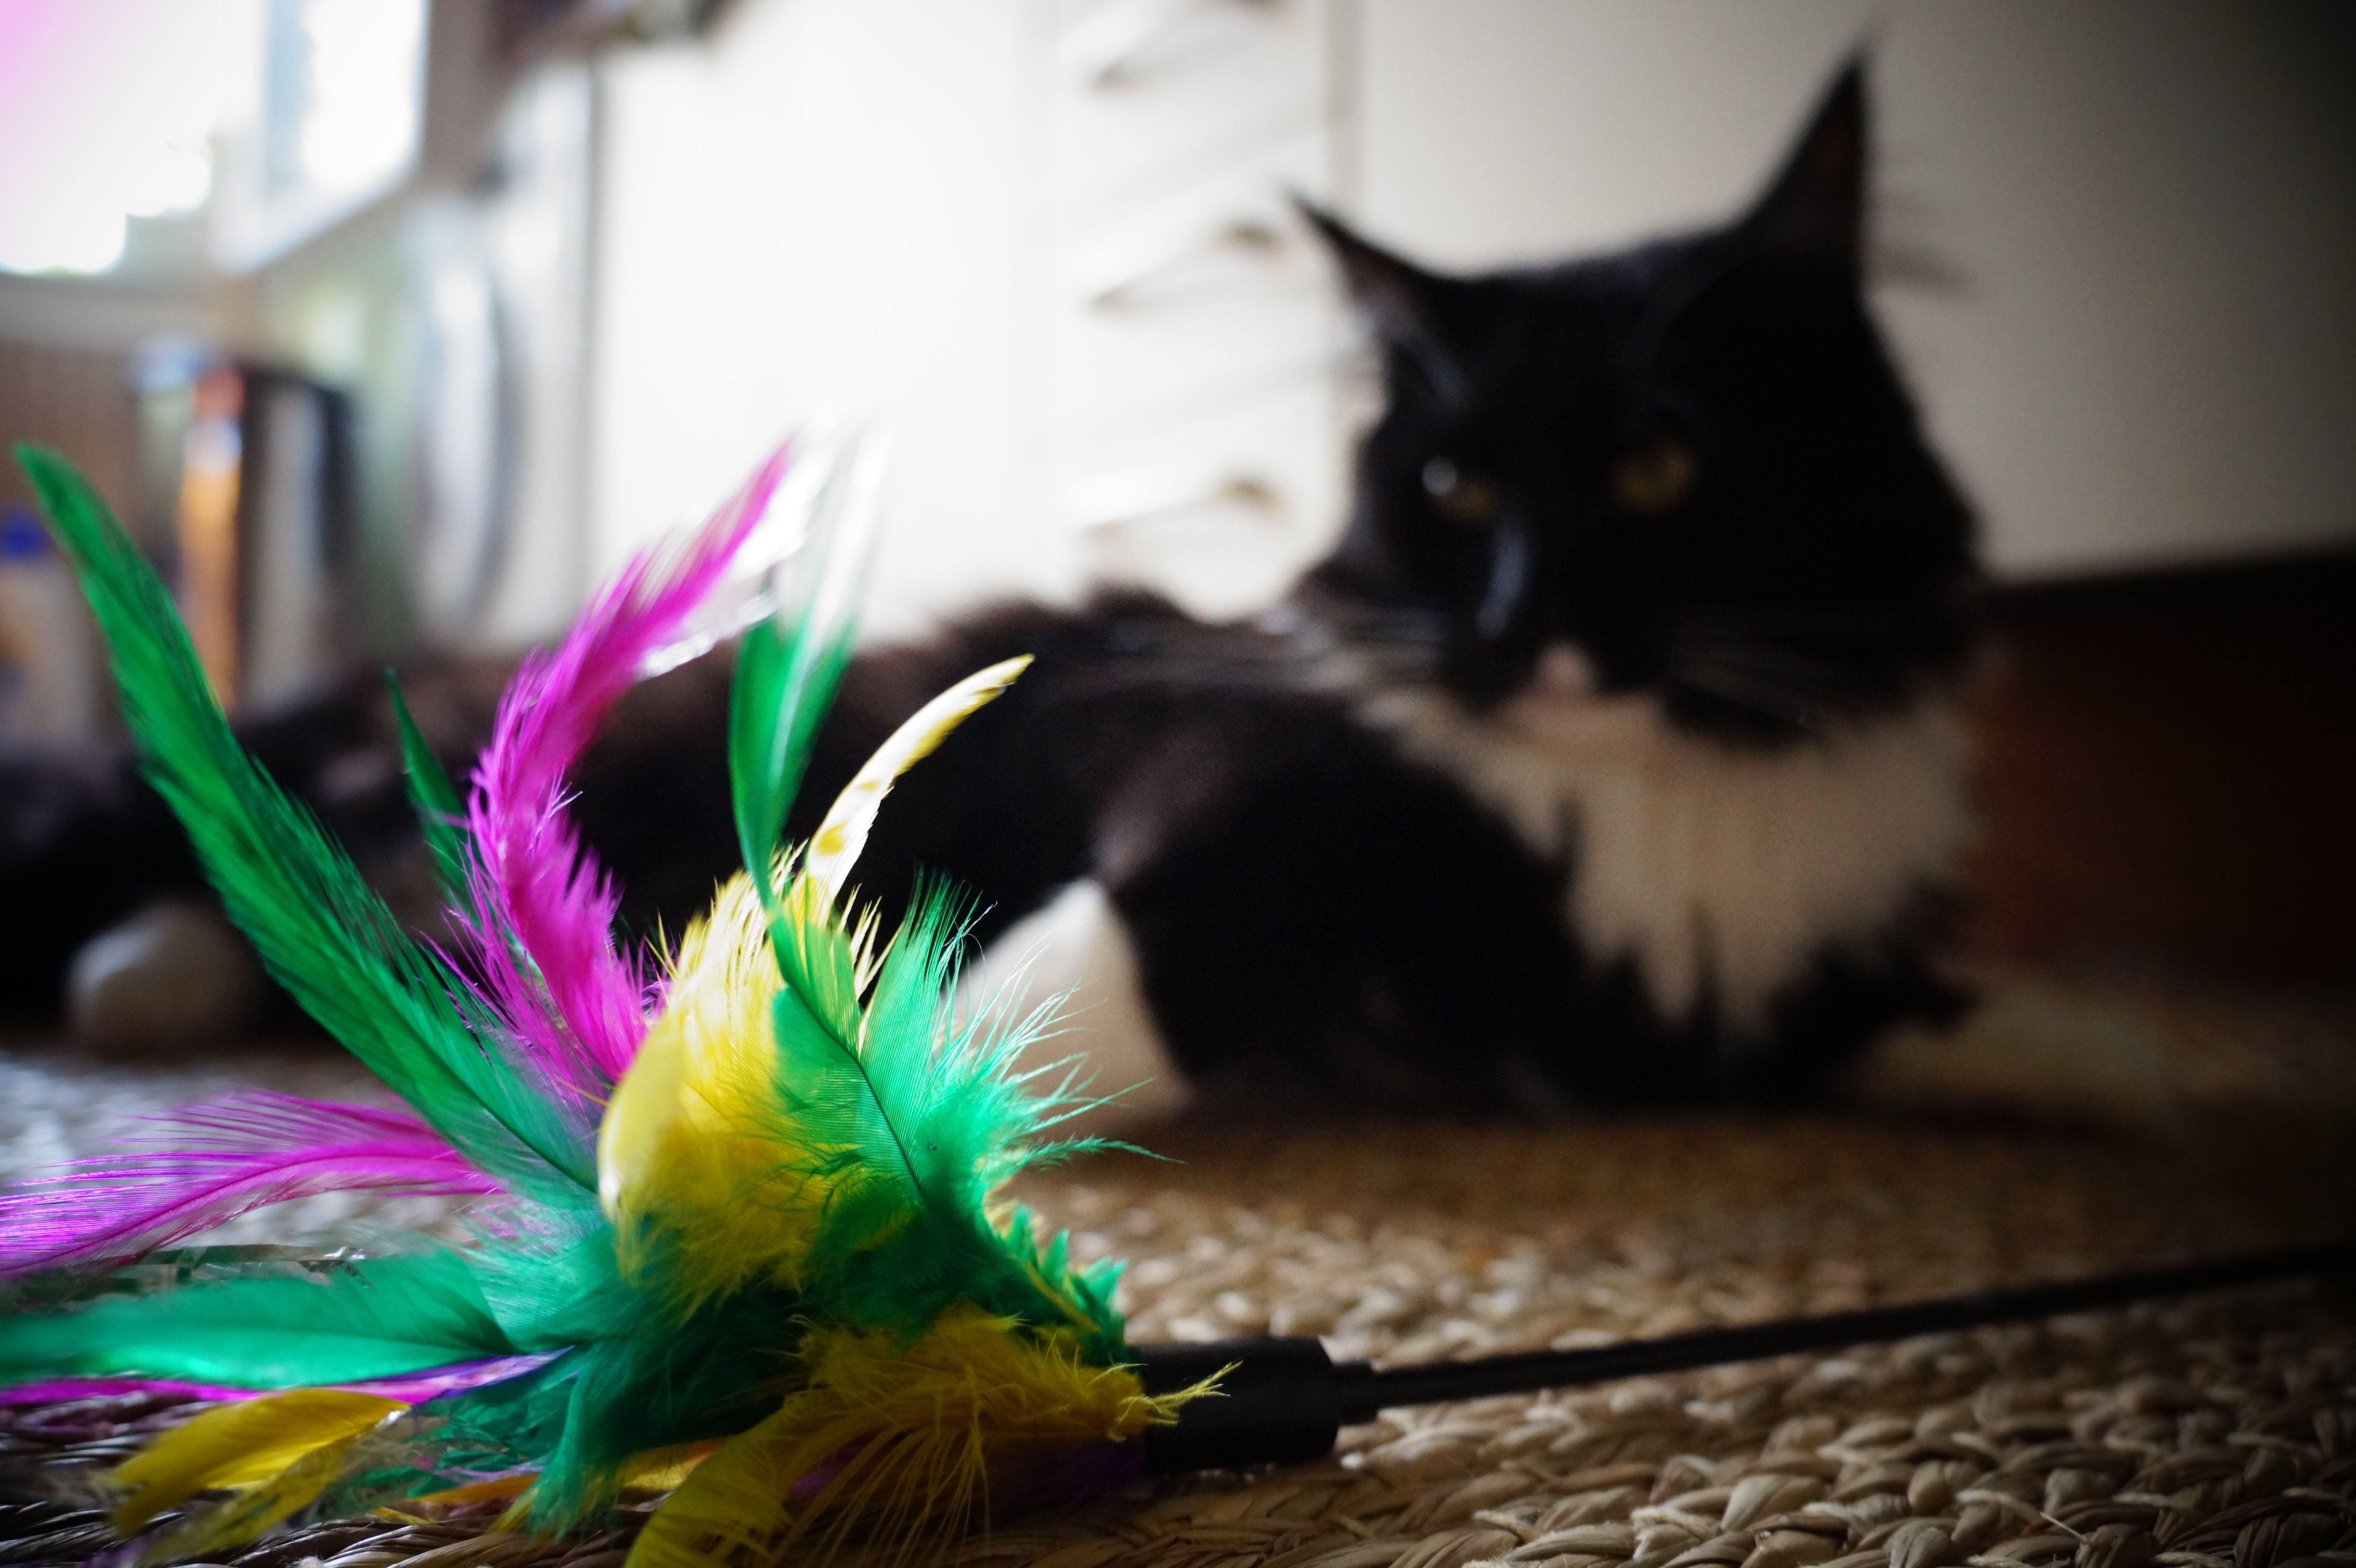
play, pet, spring, cat, colorful, whiskers, toys, vertebrate, funny, small to medium sized cats, cat like mammal